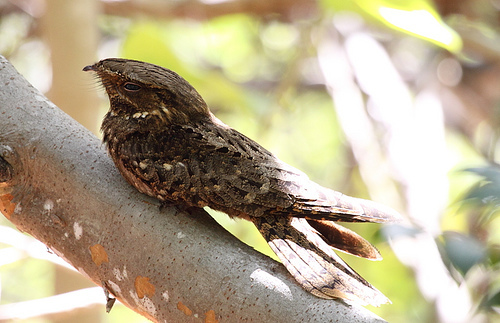
a small bird with an odd shaped head where its small beak is very high up, and the entire bird is covered in brown.
the bird is brown and speckled with a squatty head and a fanned tail with a hooked bill.
this is a brown and black spotted bird with a small pointy beak.
this bird has a very small beak that is barely noticeable and a brown body.
this bird has multi brown feathers with lots of spots with long wings.
this bird is brown with white and has a very short beak.
this bird has wings that are brown and has a short bill
this dark colored bird is longer and more flat, and also well disguised in its environment.
a brown spotted bird with a pointed face and a tiny beak.
a small bird with a brown coloring and short beak.
Species: Chuck Will Widow